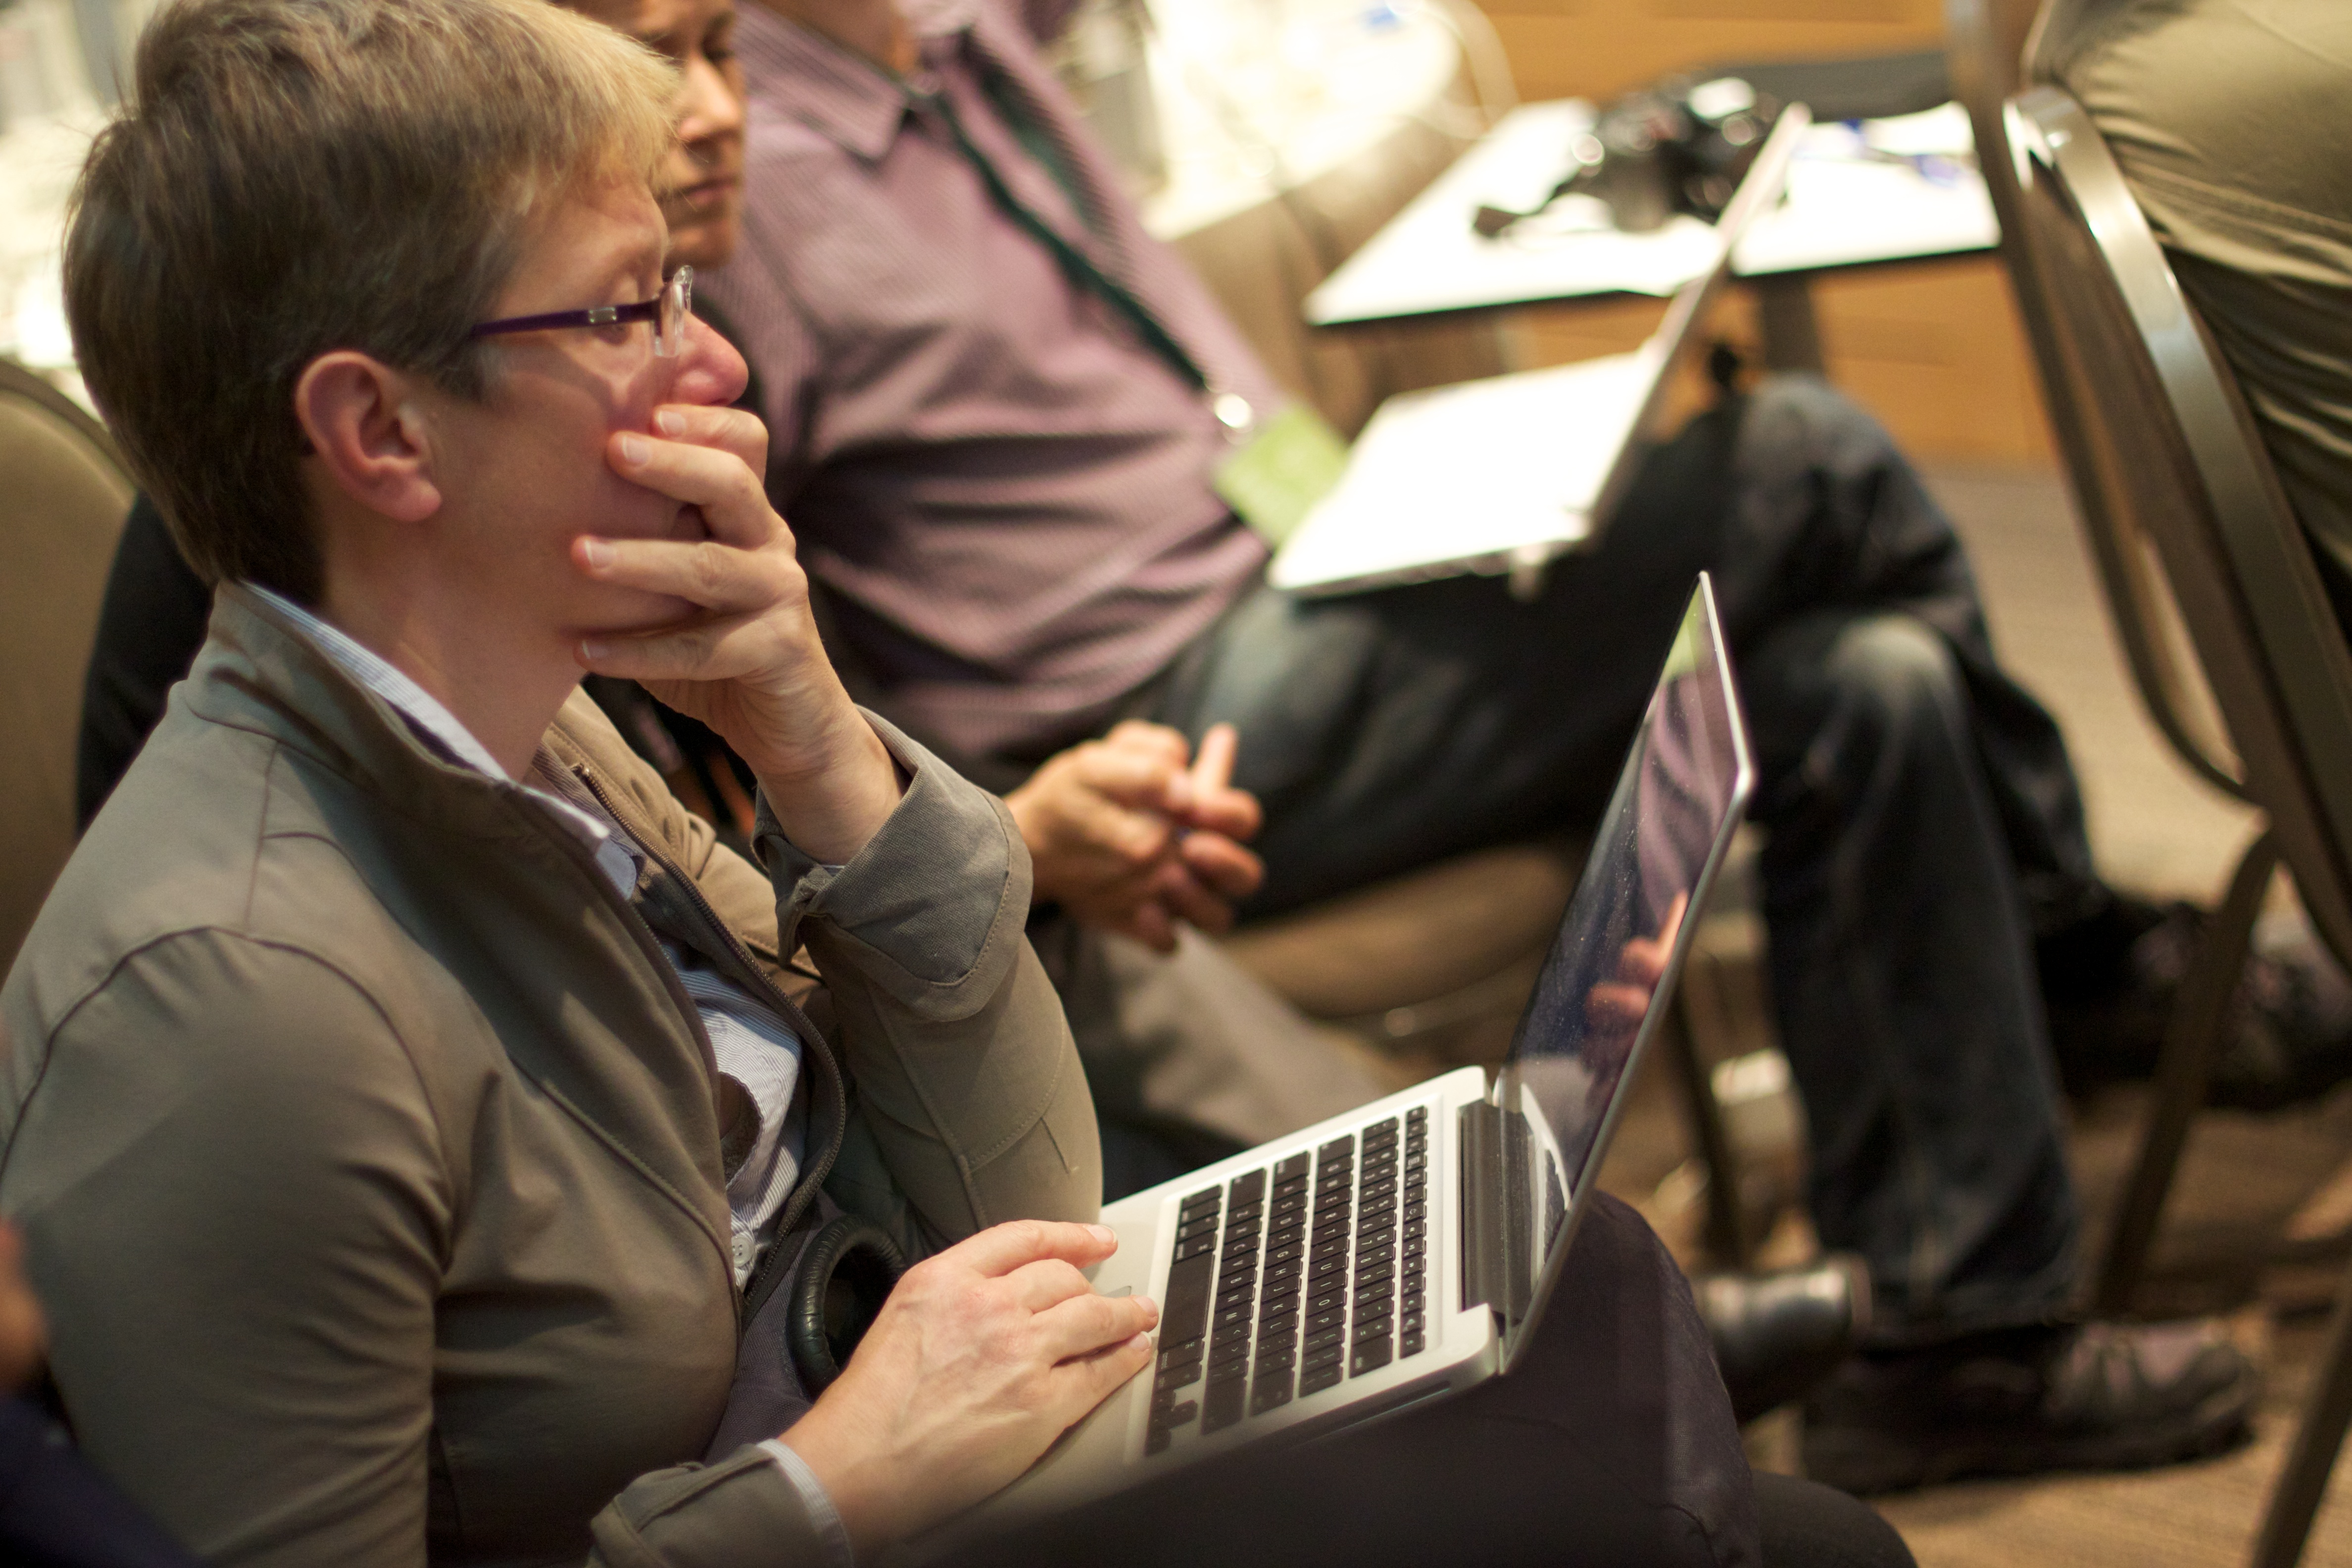
conversation, oet10